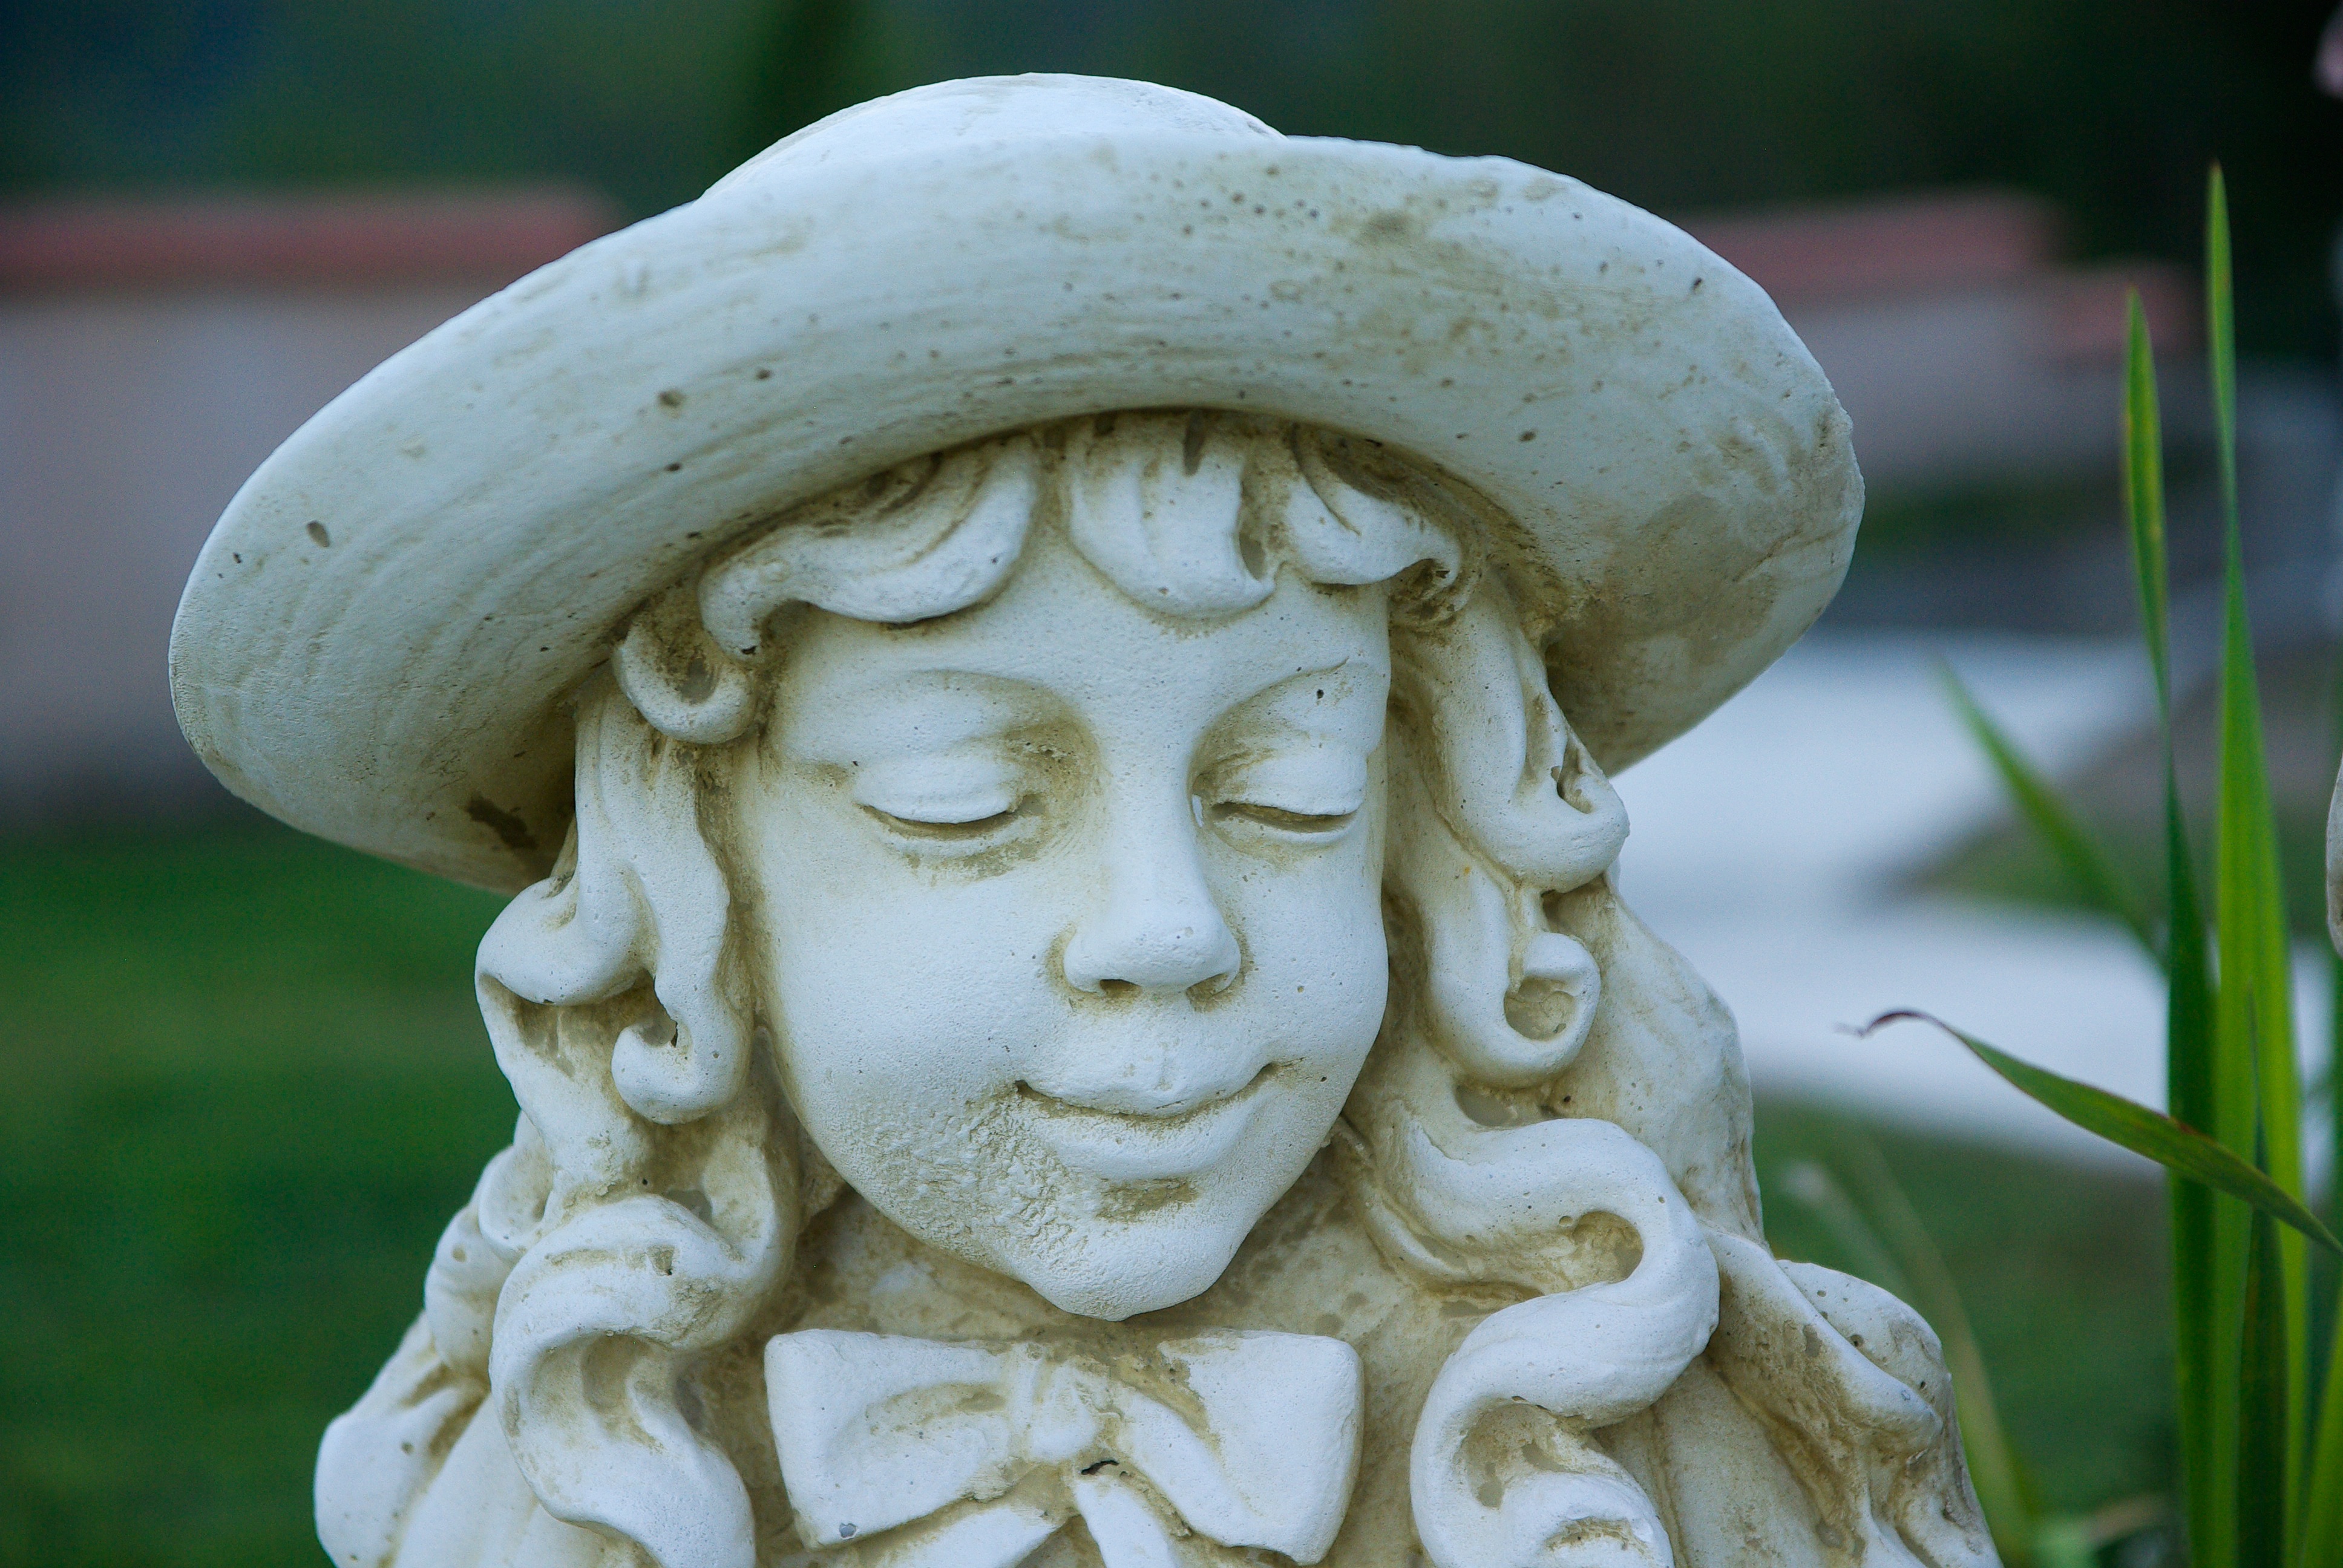
girl, monument, statue, decoration, sculpture, art, temple, head, carving, stone carving, fictional character, gautama buddha, ancient history